Rekhyt

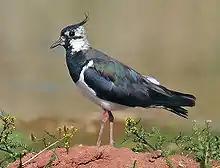
Northern lapwing (Vanellus vanellus)

The ancient Egyptians saw the lapwing as a “clumsy mourning bird in the mud” due to its “slowly staggering-fluttering herd flight behavior” and its typical long drawn-out cry “pliit”.